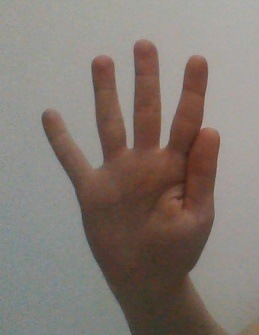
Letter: sheen